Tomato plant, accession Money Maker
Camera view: bottom (45 deg); turntable rotation: 300 degrees
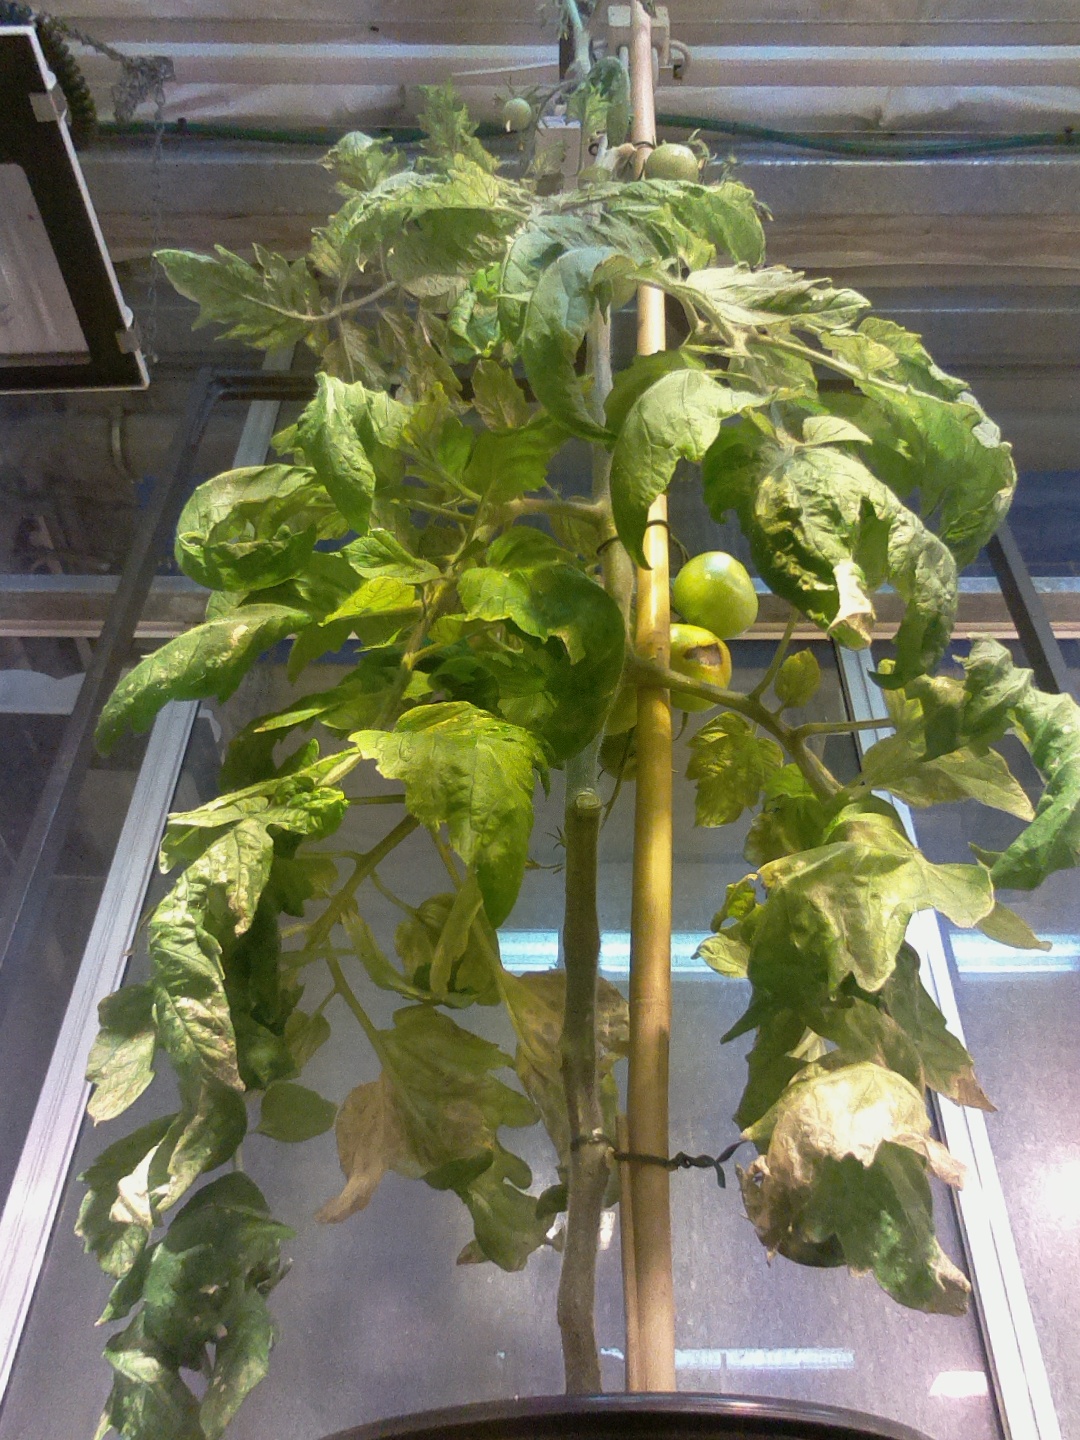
BBCH growth stage 78: 80% -90% of final fruit size